Michel Bizot station

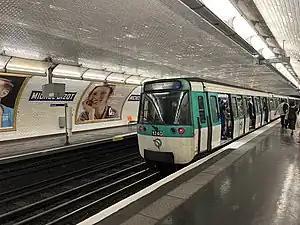
MF 77 at Michel Bizot

Michel Bizot is a station on line 8 of the Paris Métro in the 12th arrondissement. It is named after the nearby avenue du Général-Michel-Bizot, which is in turn named after the French military engineer General (1795–1855), fatally shot at the siege of Sevastopol during the Crimean War.